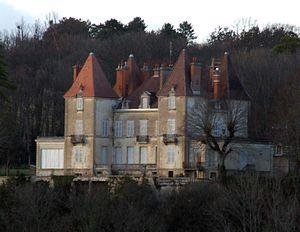
Château de Gouville, Corcelles-les-Monts, Côte-d'Or, Bourgogne, FRANCE
Cet article recense de manière non exhaustive les châteaux, maisons fortes, mottes castrales, situés dans le département français de la Côte-d'Or. Il est fait état des inscriptions et classements au titre des monuments historiques.
Corcelles-les-Monts est une commune française appartenant à Dijon Métropole située dans le canton Dijon-6 du département de la Côte-d'Or en région Bourgogne-Franche-Comté.